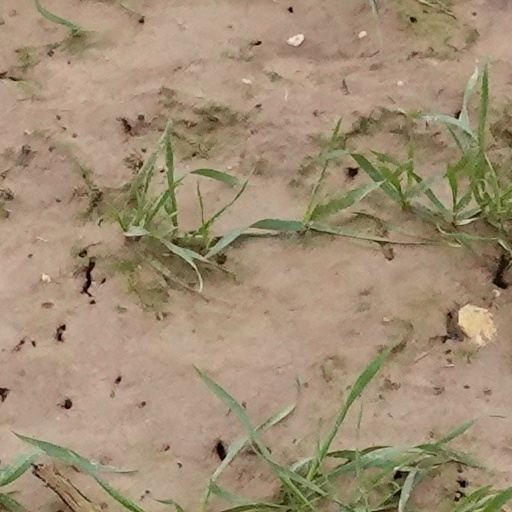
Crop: wheat